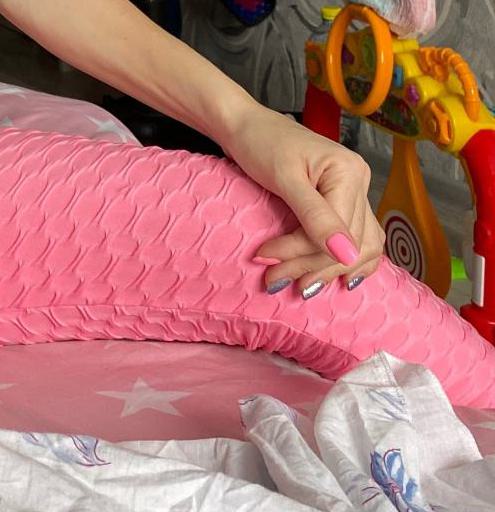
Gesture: no_gesture